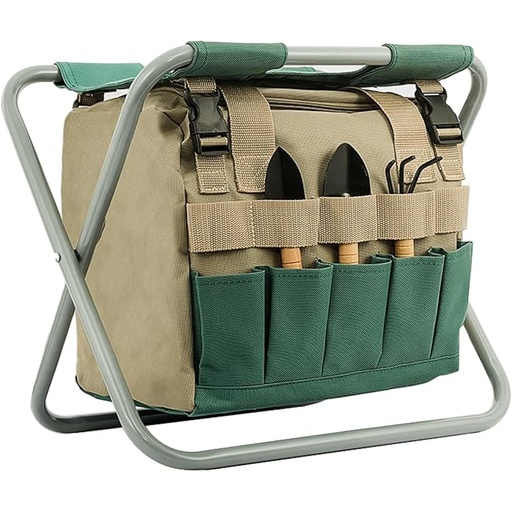
Folding Gardening Stool with Detachable Storage Tote Bag, Multifunctional Gardening Tools Set Organizer for Fishing and Camping,Portable Garden Chair Seat for Adults - Without Tools
About This Foldable and Portable Design: WomeYork garden tool stool features a foldable design, enhancing convenience for your outdoor activities. With its excellent foldable design, this garden stool won't take up more space at home or in your car. Whether you're heading to the garden, a camping site or embarking on a wilderness adventure,This foldable garden stool is easy to carry . Sturdy Steel Frame Stool: Foldable camping stool is supported by a robust aluminum alloy frame. The frame is light weight and the design can provide reinforced support. Detachable 600D Oxford: Garden stool with a detachable 600D Oxford tote bag, this tote bag is not only durable but also easy to disassemble. The bag comes with a convenient handle and multiple compartments, making it easy to carry various hand tools and gardening essentials. Tool pockets on the exterior of the garden tote organizer make them readily accessible when sitting in the seat and the tote fully detaches from the garden stool for versatile use. Versatile Applications: Gardening seat is not only suitable for gardening work, but can also be used for outdoor activities. Whether camping, fishing, or exploring the wilderness, its versatile design makes it an essential companion for a variety of outdoor activities. Gardening Gift: Garden tool stool is not just a practical tool; it's also an ideal gift for for wife, hudsbend, women, men, elder persons, parents, gardeners. Great for Mothers' Fathers' Day, birthdays, anniversaries, best wishes, Thanksgiving Day, Christmas, New Year’s and MORE. Sitting on comfortable stool, they can easily complete various gardening tasks , but also enjoy pleasant time outdoors.gift for wife, hudsbend, women, men, elder persons, parents, gardeners. Overview Product Dimensions : 13.7"D x 11"W x 0.8"H Color : Army Green Brand : Womeyork Size : 13.7"D x 11"W x 0.8"H Style : Horticulture Frame Material iron pipe : Seat Material Type 600D Oxford cloth : Frame Material iron pipe : Seat Material Type 600D Oxford cloth Shape Square : Item Weight 3 Pounds : Shape Square : Item Weight 3 Pounds
Brand: Womeyork
Category: Home & Garden > Lawn & Garden > Gardening > Gardening Accessories > Gardening Scooters, Seats & Kneelers > Gardening Seats